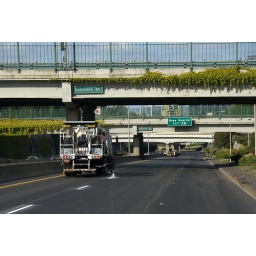
One of the final steps is adding pavement markings to the new road surface on I-405 in Portland.